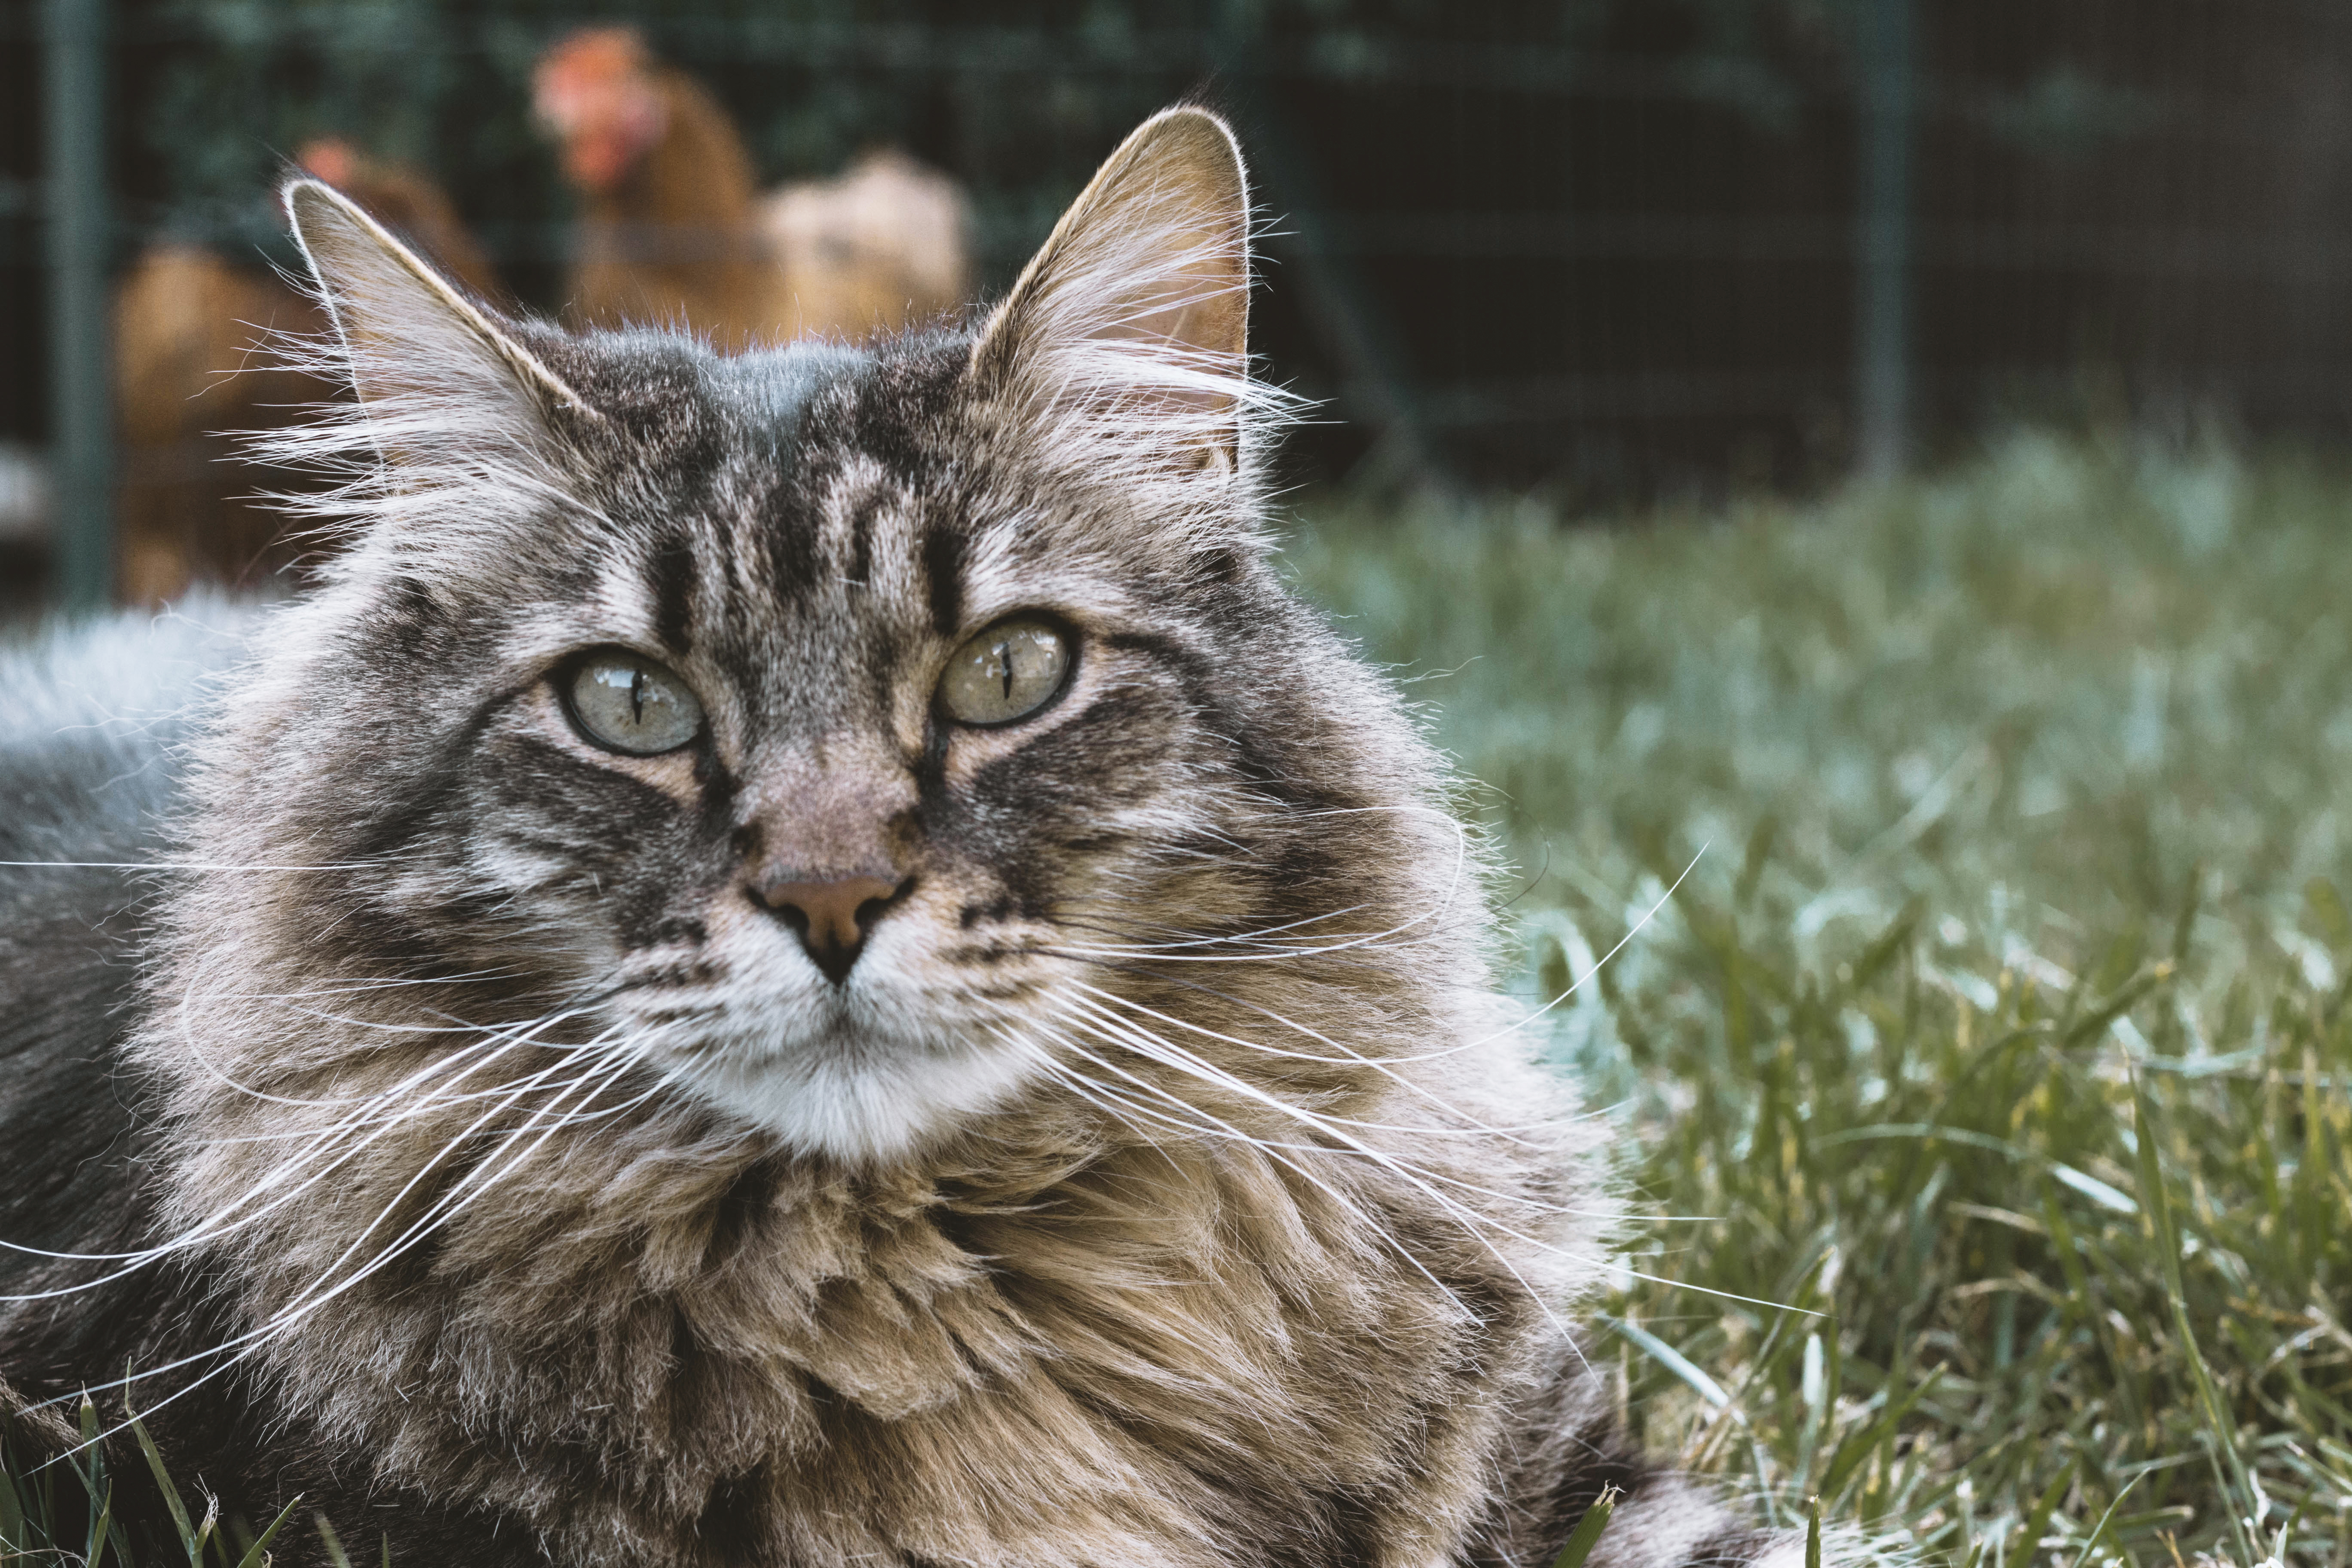
grass, wildlife, cat, mammal, fauna, whiskers, vertebrate, lynx, bobcat, tabby cat, norwegian forest cat, wild cat, small to medium sized cats, cat like mammal, pixie bob